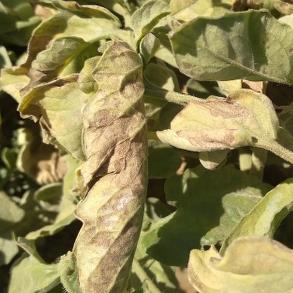
Crop: Tomato
Condition: mite-d